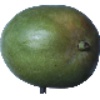
Label: Mango 1